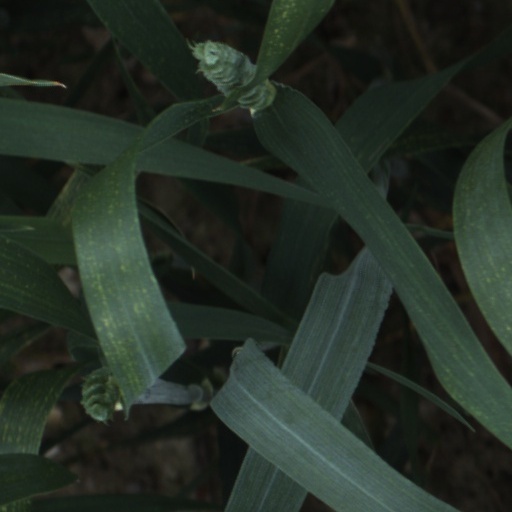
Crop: wheat